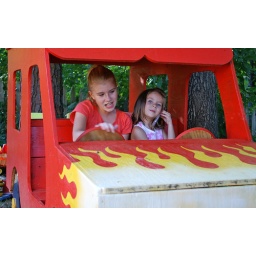
Labor Day Party. Riding in cars with boys (on top of the car).